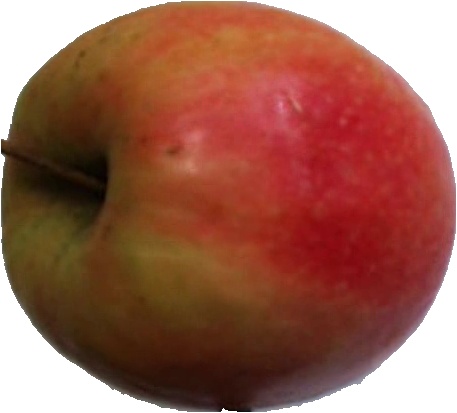
Label: apple_pink_lady_1